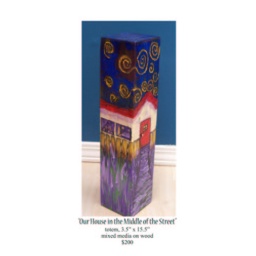
our house in the middle of the street